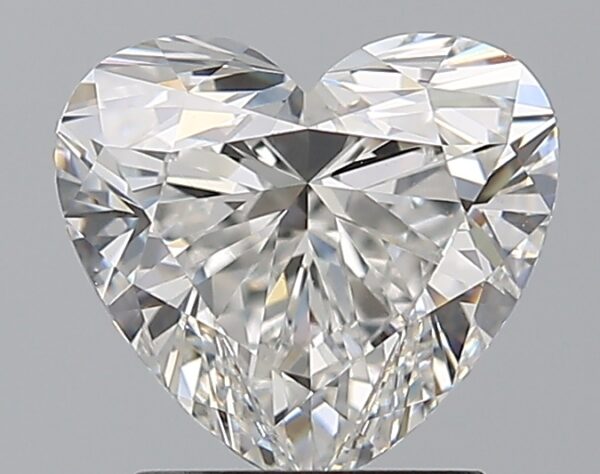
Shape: heart
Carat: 2.01
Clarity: VVS2
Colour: F
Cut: EX
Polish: EX
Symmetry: EX
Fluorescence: M
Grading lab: GIA
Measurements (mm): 7.73 x 8.52 x 5.06